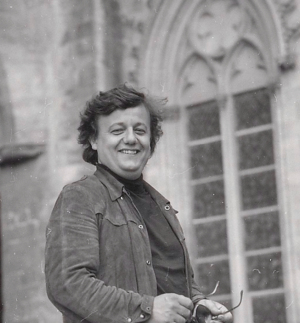
Portraits de Marcel Maréchal par Fernand Michaud. Festival d'Avignon. 1973
Marcel Maréchal, né le 25 décembre 1937 à Lyon dans le 4ᵉ arrondissement et mort le 11 juin 2020 à Paris, est un acteur, metteur en scène et écrivain français.